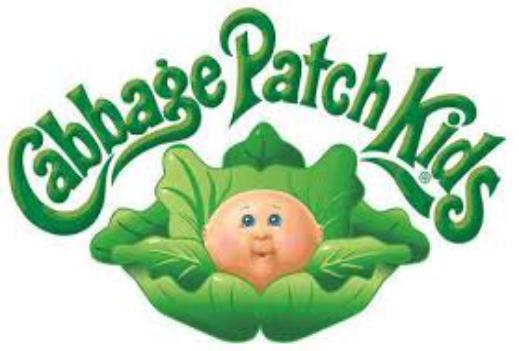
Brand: Cabbage Patch Kids
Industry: Leisure